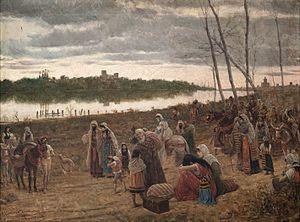
Les Juifs d'Espagne ont constitué l'une des plus importantes, des plus brillantes et des plus prospères communautés juives de la Diaspora, sous la domination successive de royaumes musulmans et chrétiens.
L’antisémitisme est le nom donné de nos jours à la discrimination et à l'hostilité manifestées à l'encontre des Juifs en tant que groupe ethnique, religieux ou supposément racial.
La limpieza de sangre ou limpeza de sangue, qui signifie « pureté de sang », est un concept qui s'est développé en Espagne et au Portugal à partir de la fin du XVᵉ siècle. Il renvoie à la qualité de vieux chrétien, dénué de toute ascendance juive ou maure, par opposition aux nouveaux chrétiens, juifs ou musulmans convertis et dont on doutait de la réalité de la foi.